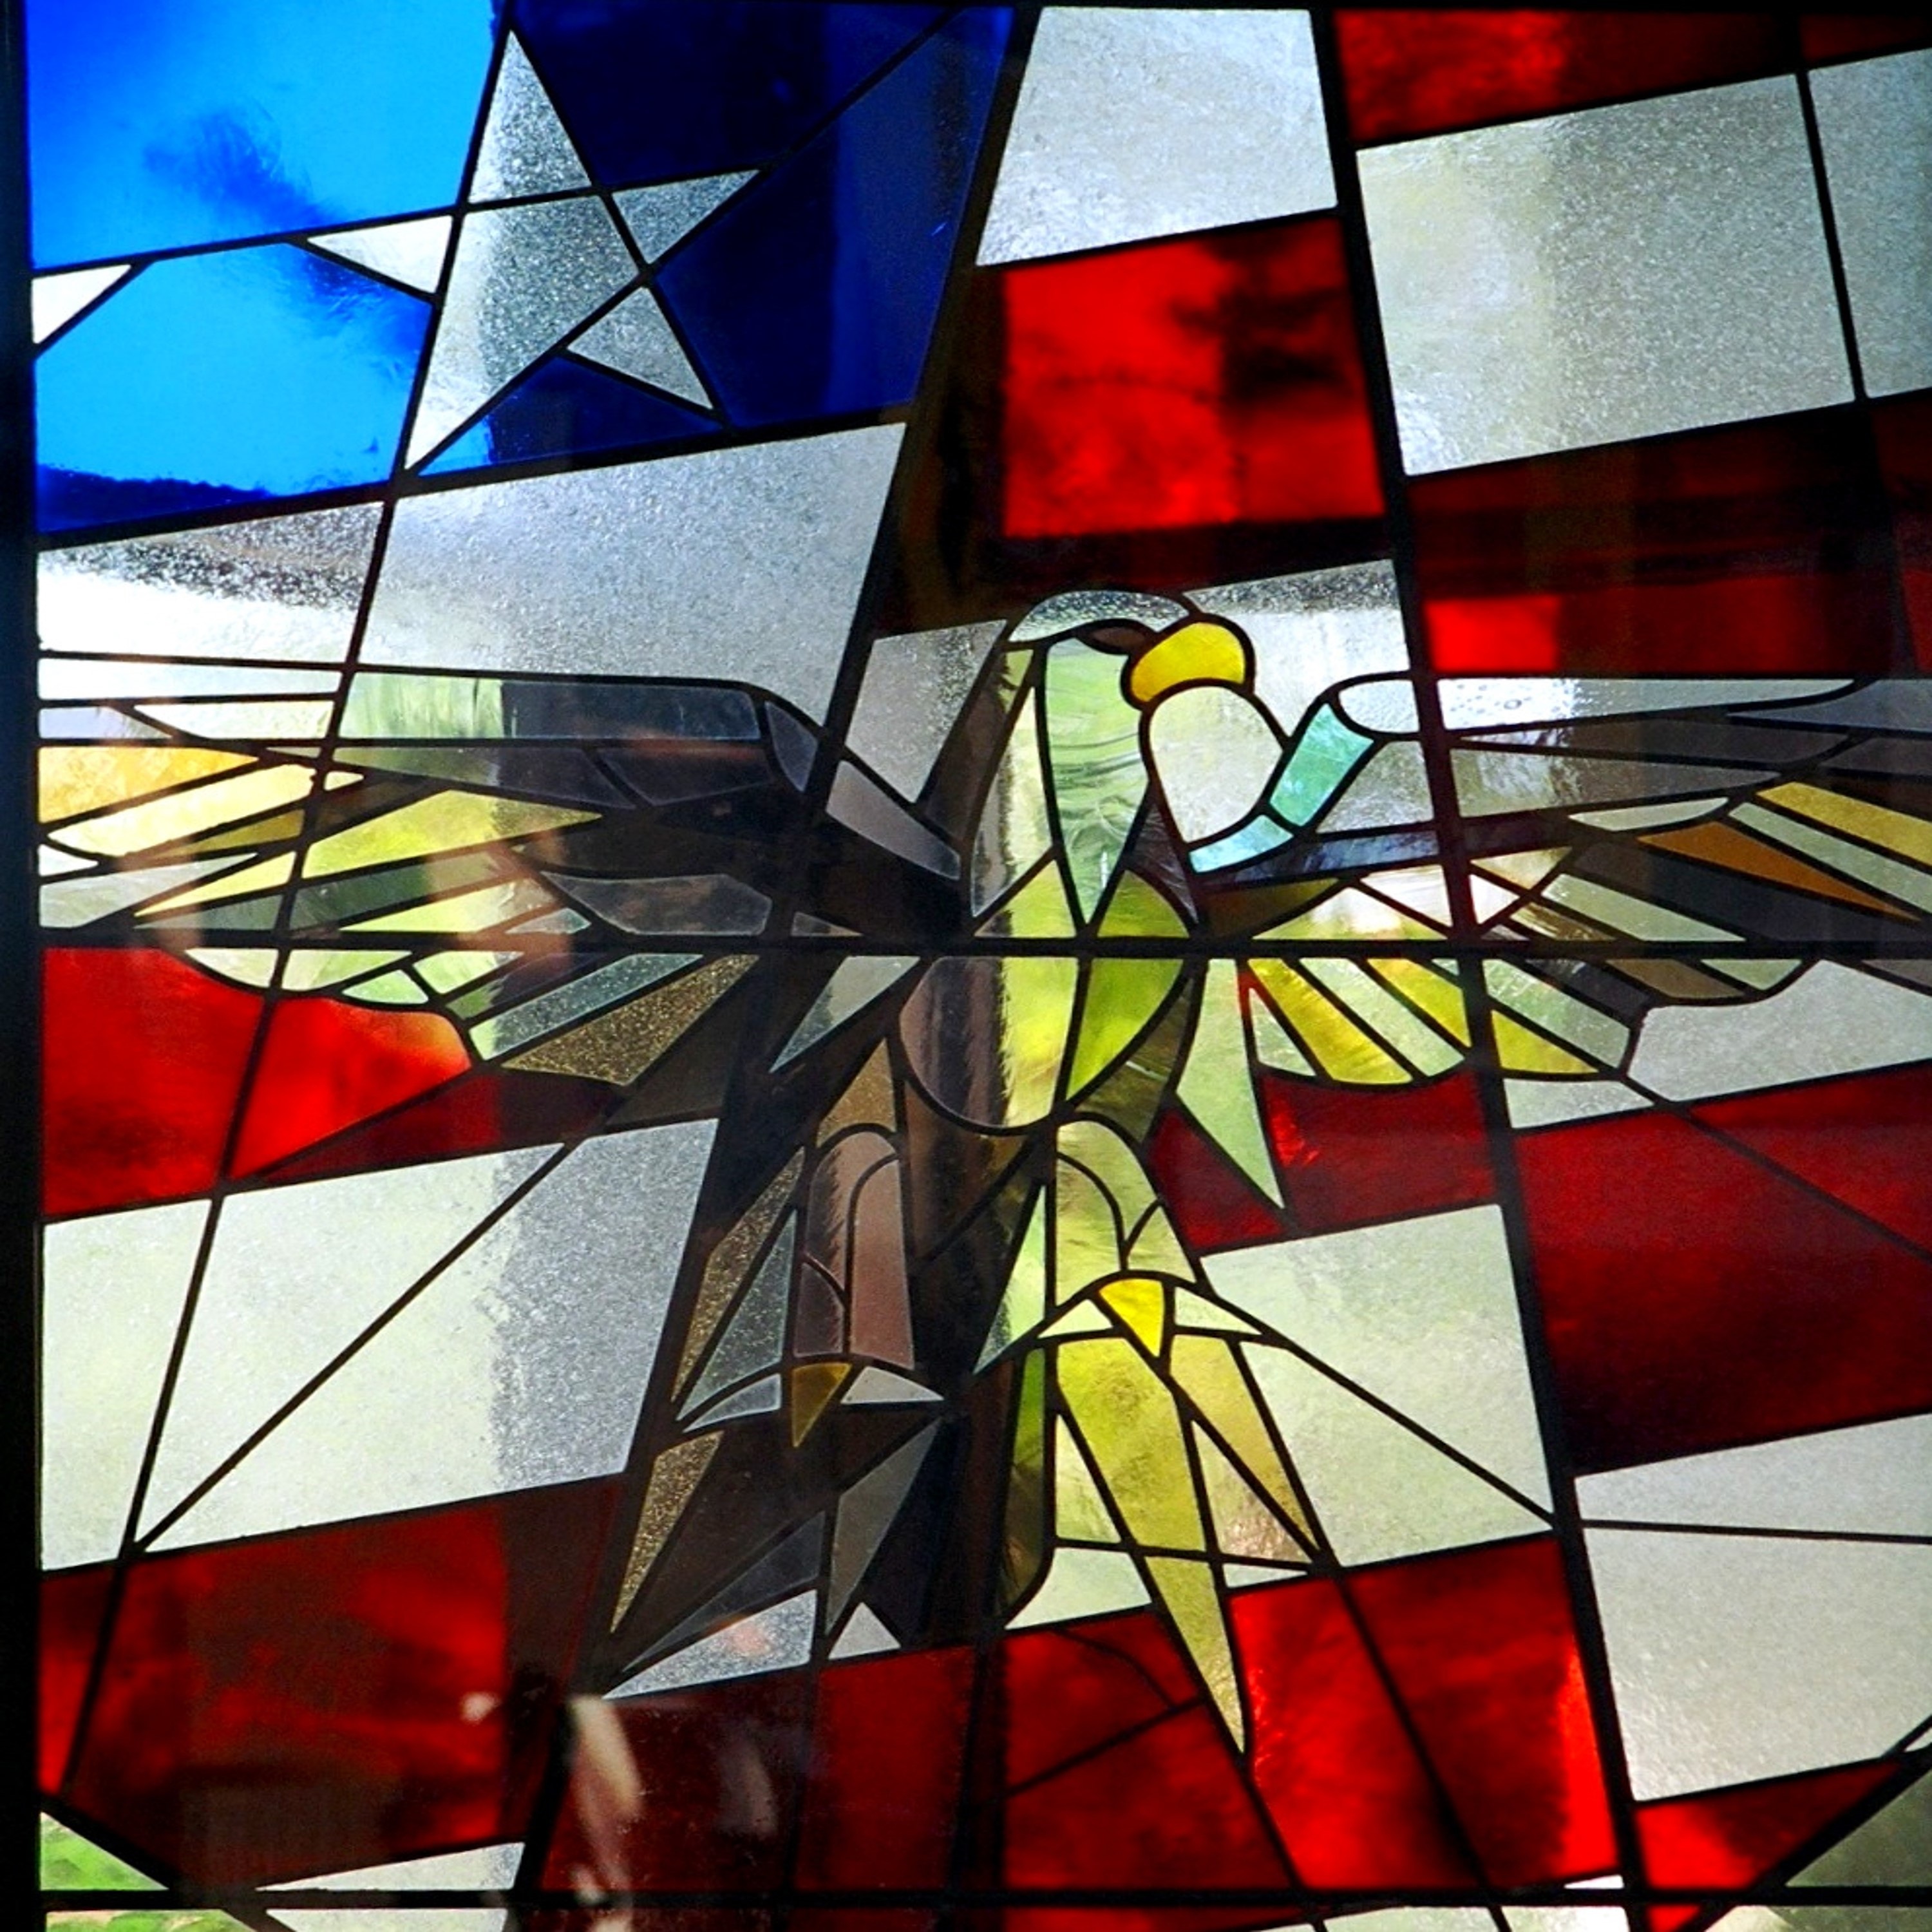
nature, bird, wing, white, window, glass, red, beak, symbol, color, flag, usa, america, eagle, blue, freedom, material, stained glass, circle, emblem, patriotism, bald, art, design, translucent, vivid, stars, stripes, bright, symmetry, stained, vibrant, independence, patriotic, modern art, daylighting